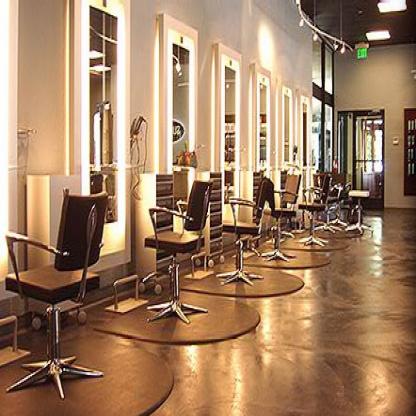
Scene: Indoor